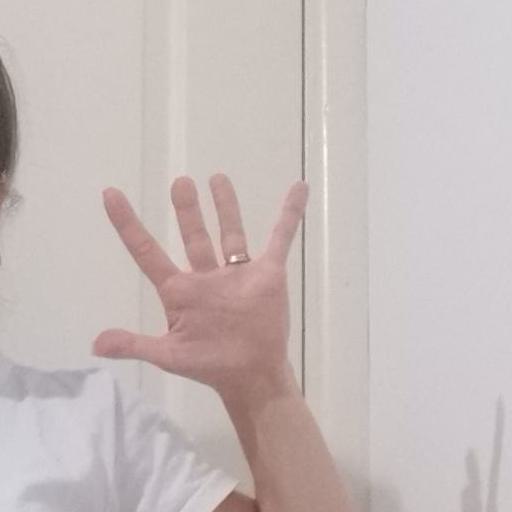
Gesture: palm